Dropped axle

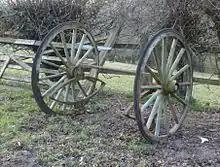
Cart wheels with dropped axle. Note that the weight of the springs has turned the axle upside down.

Their introduction represents one of the safety improvements from the high and unstable dog cart or jaunting car to the lower and more stable governess cart. Their ultimate development was in the float or milk float, where a dropped axle was used to give a low load bed for easy loading of churns or similar unstable liquid cargo.